Old South Church

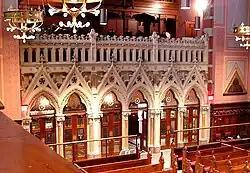
The narthex screen is carved of "Caen stone" limestone

The interior of Old South is exuberant yet quietly modulates the mix of rich materials: highly carved Italian cherry woodwork, limestone, stenciled plaster, and stained glass. The sanctuary is entered from the narthex through a screen carved in the Venetian Gothic style from French "Caen limestone". Hidden among the carved foliage that decorates the screen can be found a squirrel, lizard, owl, and snail. A similar theme of animals is also found in the carving of the building's exterior. The interior of the chancel at the east end of the church, behind the choir, is faced by a running screen of wooden arches with "quatrefoil" lunettes adapted from the upper arcade of the Doge's Palace in Venice. The stained glass windows are by the English stained glass manufacturers Clayton and Bell and were produced in the style of 15th-century English glass.